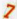
Number: 7